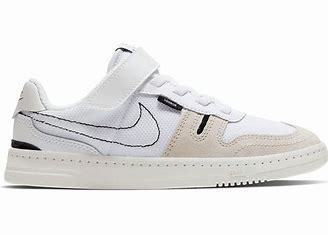
Brand: Nike
Model: Squash Type